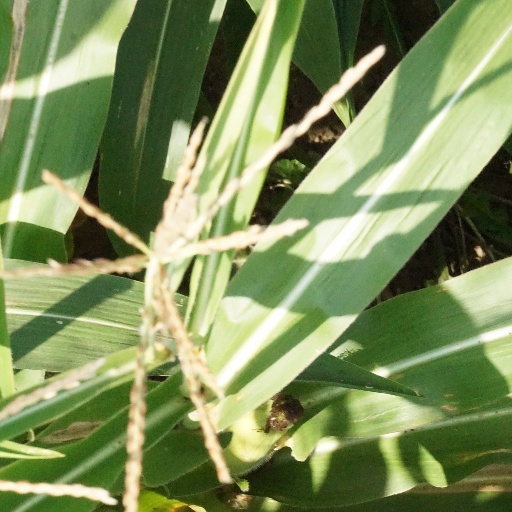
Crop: maize; corn